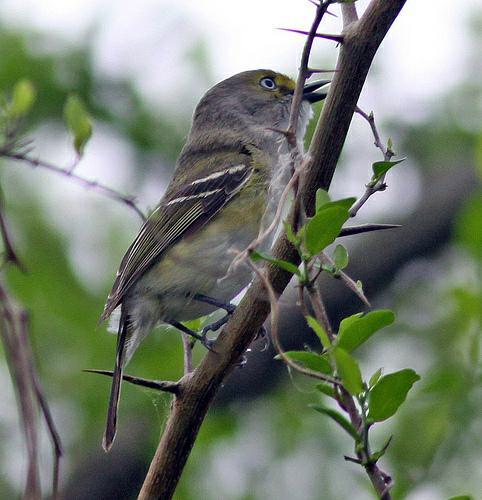
A photo of a white eyed vireo